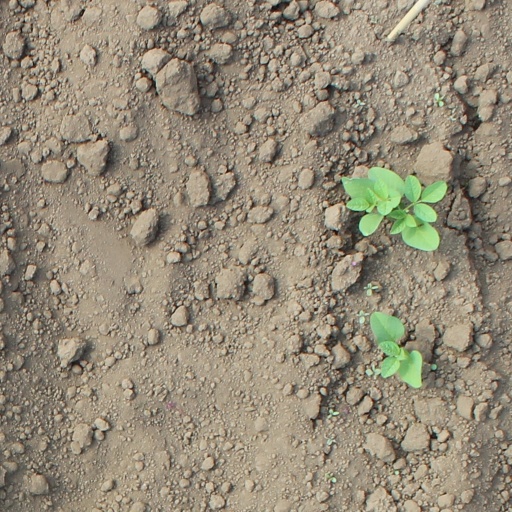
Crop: soybean